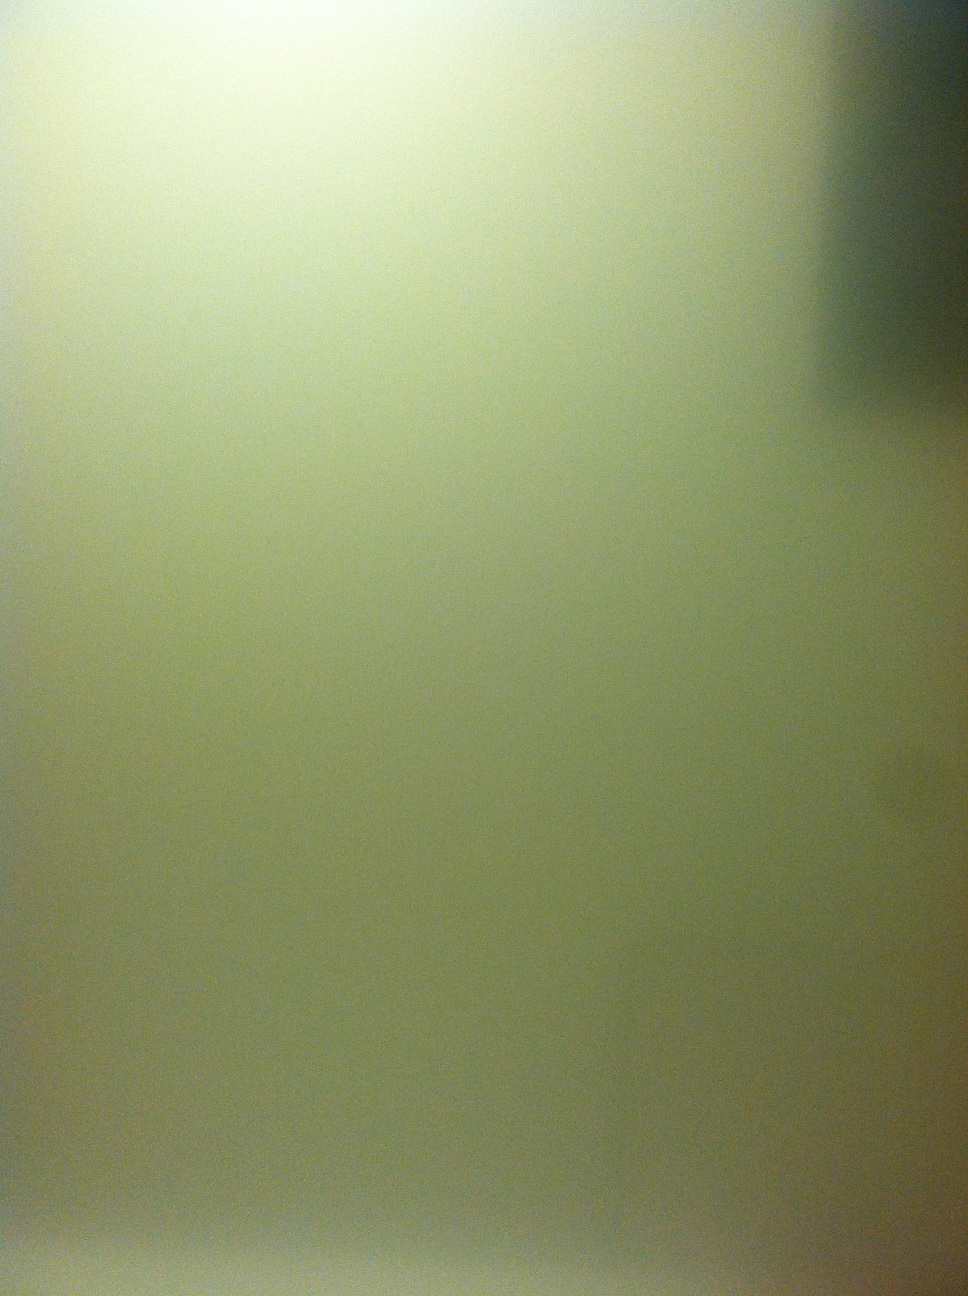Question: What does this girl look like in detail?
Answer: unanswerable